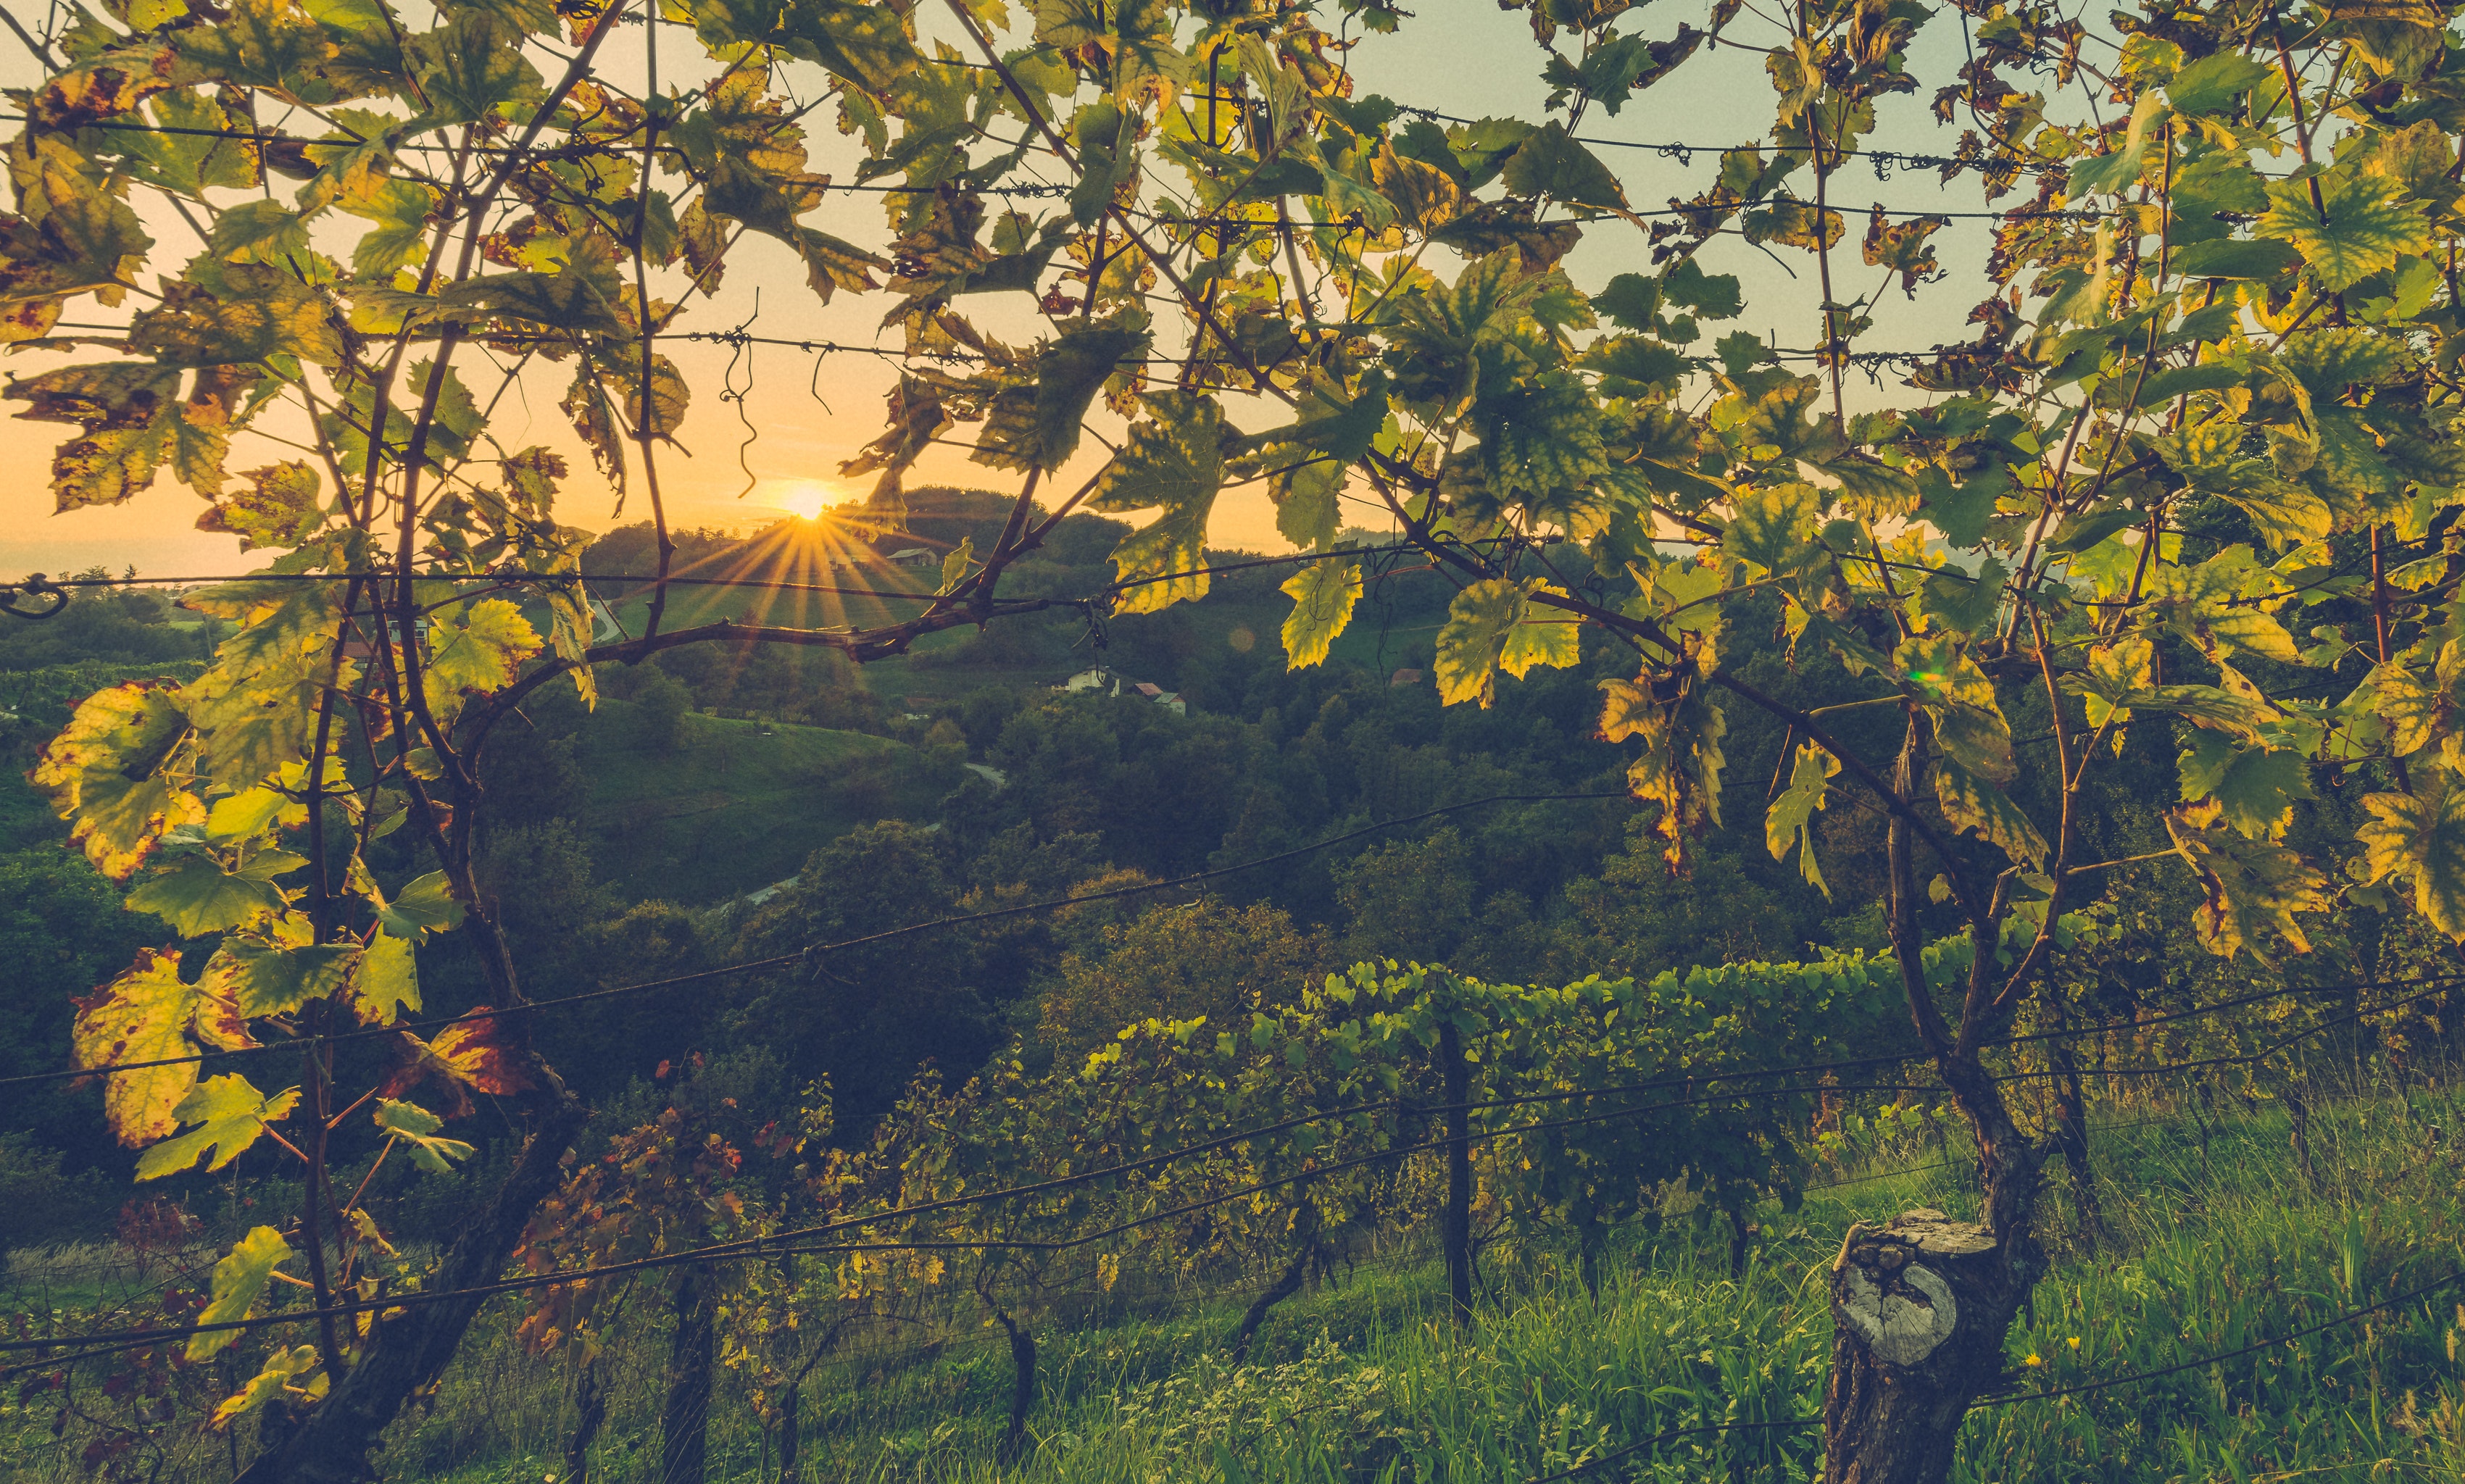
tree, leaf, nature, vegetation, natural environment, Northern hardwood forest, biome, branch, temperate broadleaf and mixed forest, yellow, natural landscape, woody plant, plant, forest, autumn, nature reserve, woodland, sunlight, deciduous, plant community, spring, old growth forest, jungle, reflection, grass, tropical and subtropical coniferous forests, birch, landscape, trunk, birch family, twig, national park, Tints and shades, plant stem, plane, state park